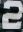
Number: 2